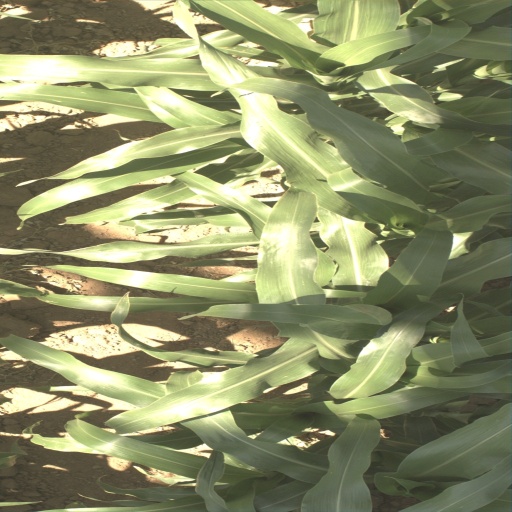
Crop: sorghum